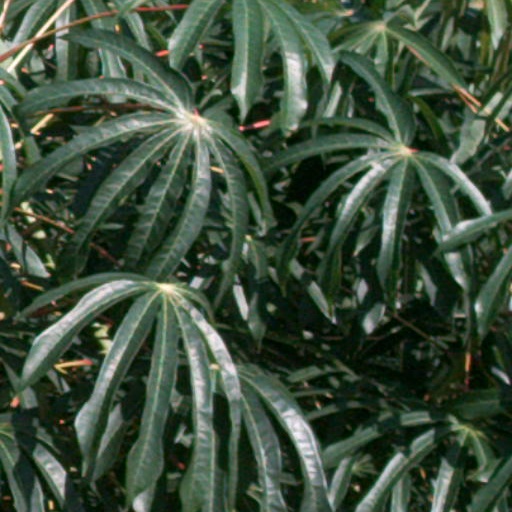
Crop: cassava